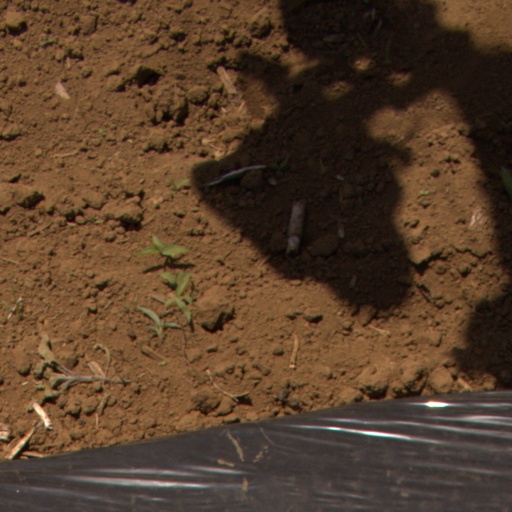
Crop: Jerusalem artichoke